Tom Robertson (rugby union)

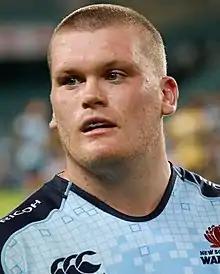
Robertson in 2017

Tom Robertson (born 28 August 1994) is an Australian rugby union football player. He currently plays for the in Super Rugby. Robertson's position is prop, and he can play on either tight-head or loose-head side.